Deaerator

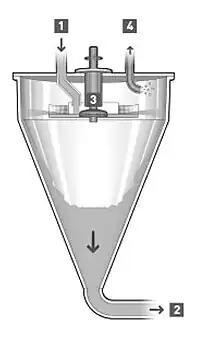
Schematic diagram of rotating disc deaerator

Deaerators are also used to remove dissolved gases from products such as food, personal care products, cosmetic products, chemicals, and pharmaceuticals to increase the dosing accuracy in the filling process, to increase product shelf stability, to prevent oxidative effects (e.g. discolouration, changes of smell or taste, rancidity), to alter pH, and to reduce packaging volume. Vacuum deaerators are also used in the petrochemical field.